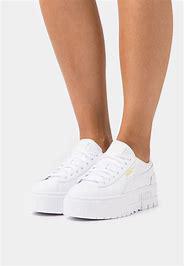
Brand: Puma
Model: Mayze